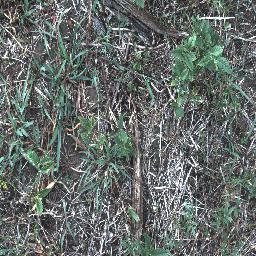
Label: negative